Rahm Emanuel

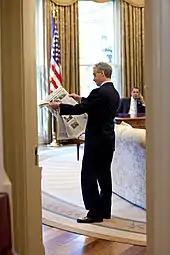
White House Chief of Staff Emanuel reads a newspaper in the Oval Office, as President Barack Obama talks on the phone on April 4, 2009

The Democratic Party gained 30 seats in the House in the 2006 elections, and Emanuel received praise for his stewardship of the DCCC, even from Illinois Republican Rep. Ray LaHood, who said, "He legitimately can be called the golden boy of the Democratic Party today. He recruited the right candidates, found the money, and funded them, and provided issues for them. Rahm did what no one else could do in seven cycles."